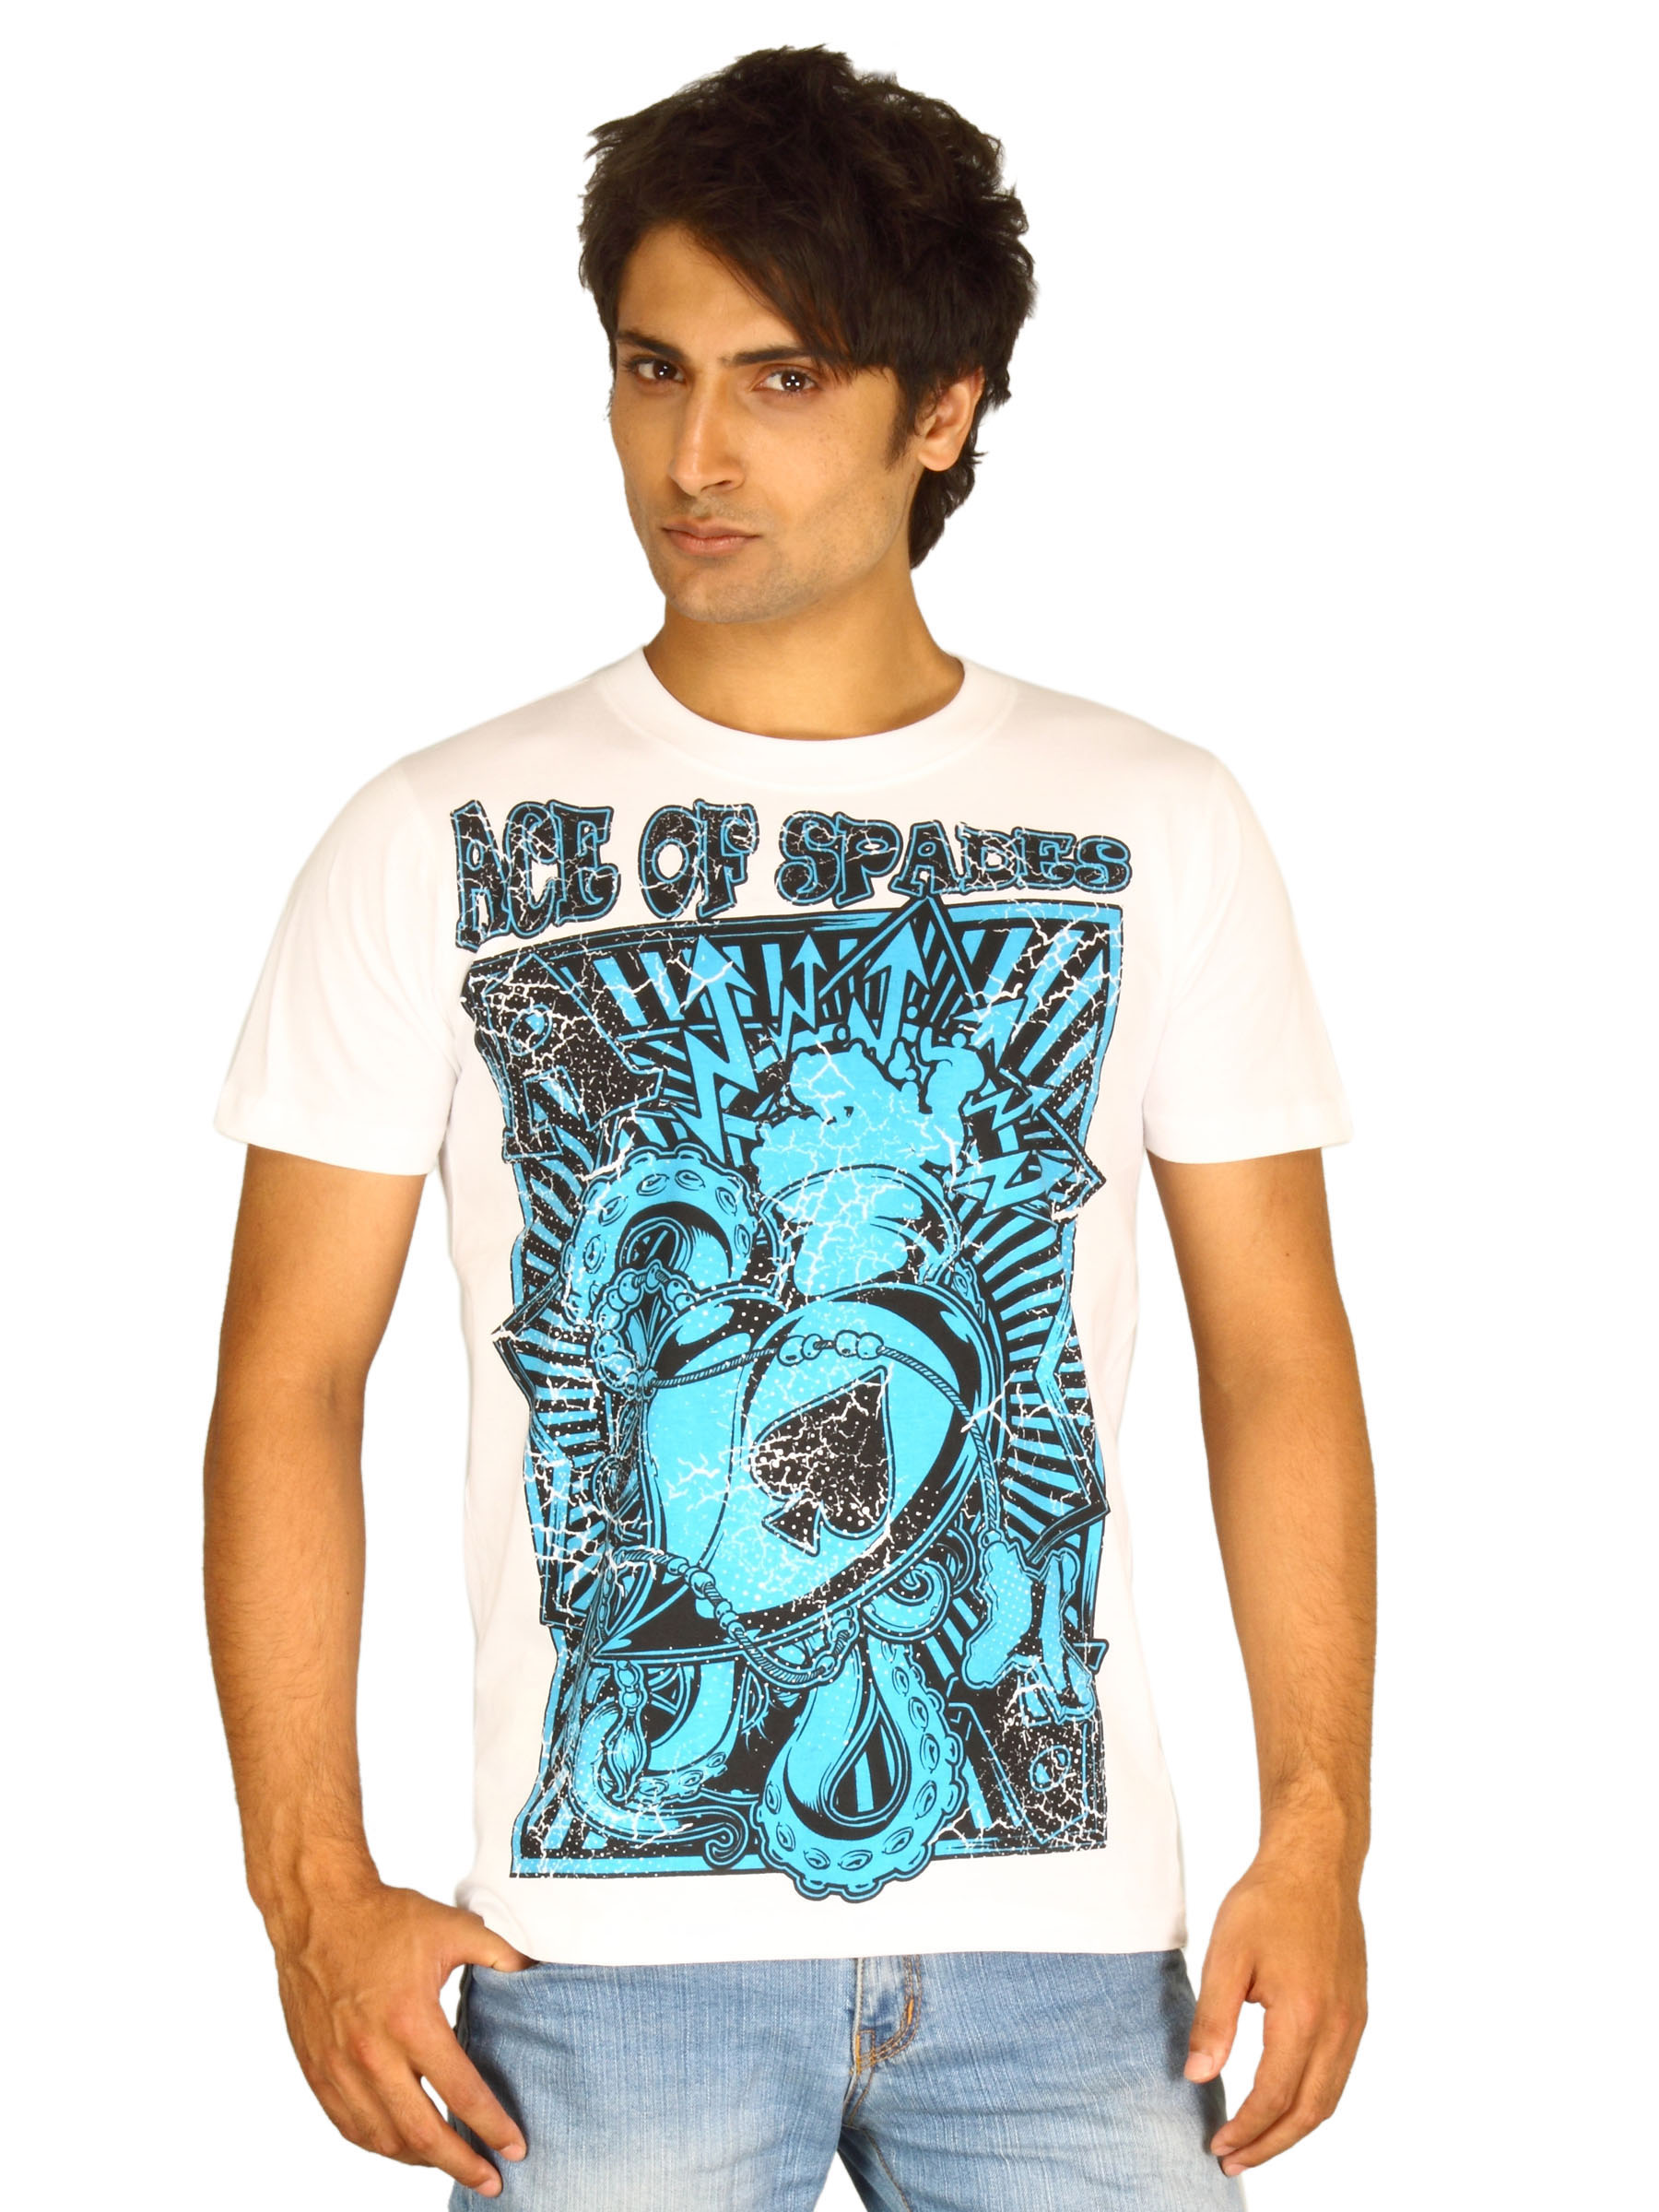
Guerrilla Men's Ace Of Spades White T-shirt
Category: Apparel / Topwear / Tshirts
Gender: Men
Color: White
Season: Summer 2011
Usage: Casual